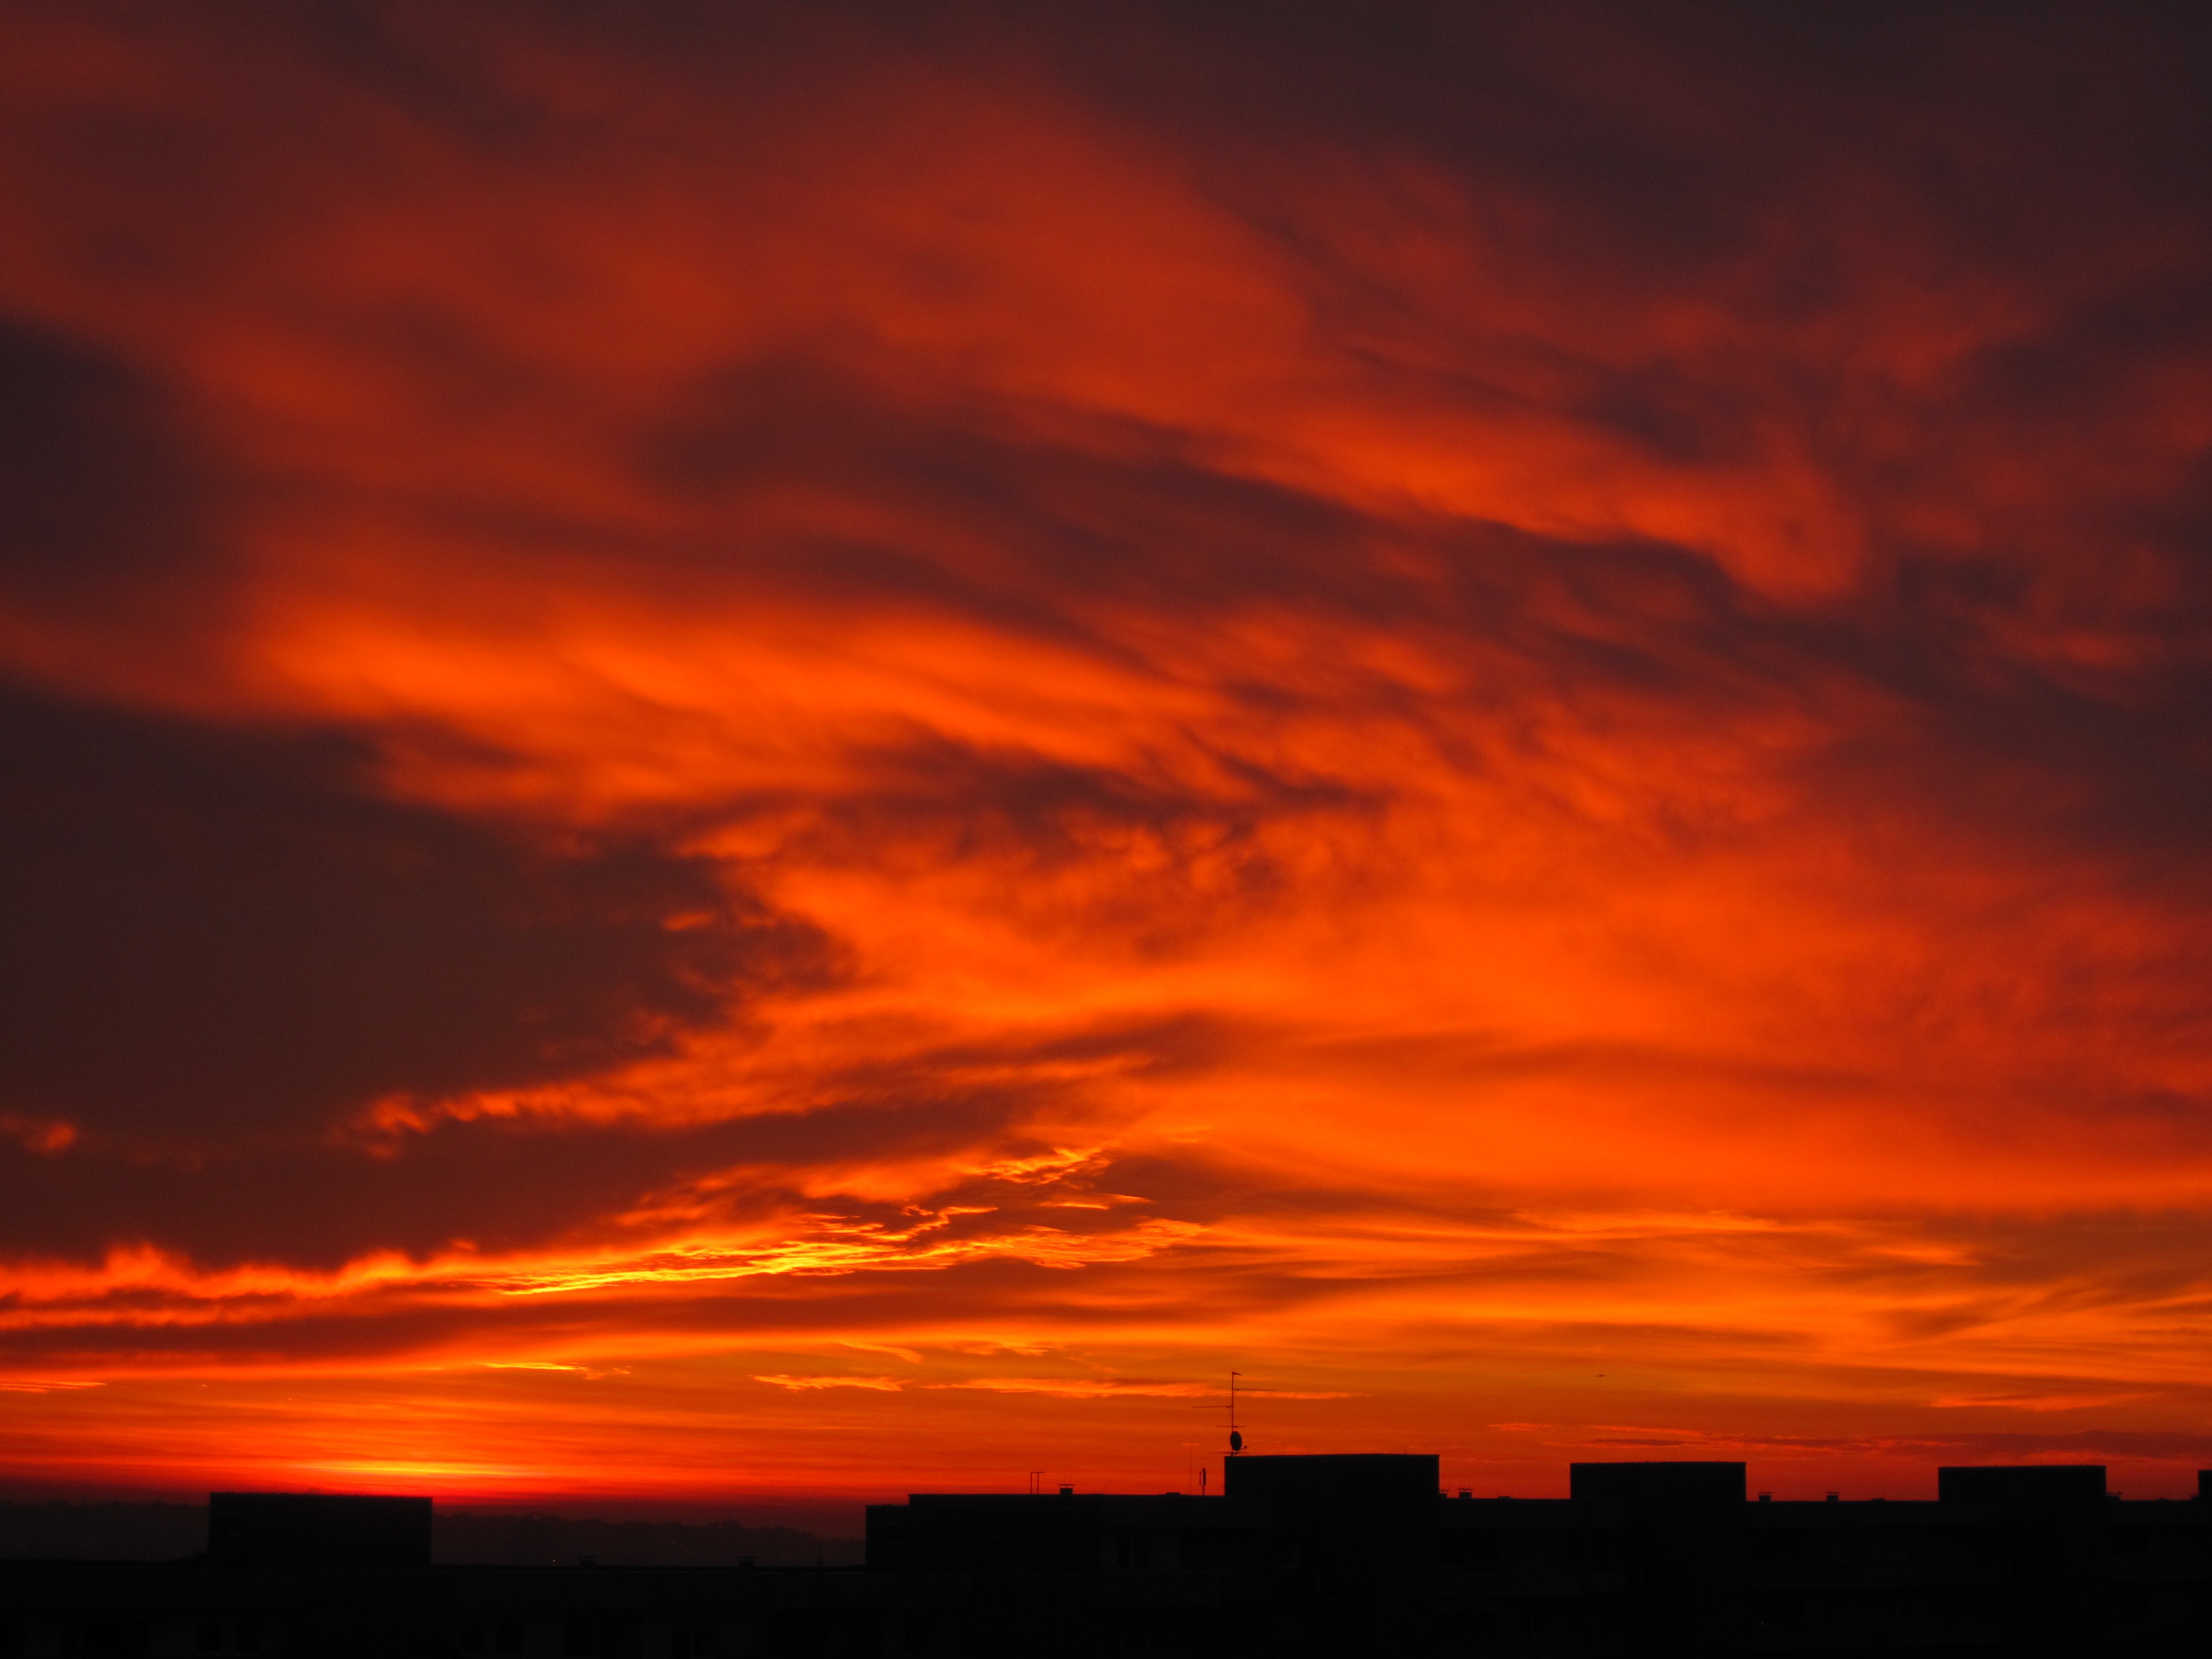
horizon, cloud, sky, sun, sunrise, sunset, morning, dawn, atmosphere, dusk, evening, red, fire, skies, drama, clouds, mood, morgenstimmung, afterglow, clouds form, morgenrot, red sky at morning